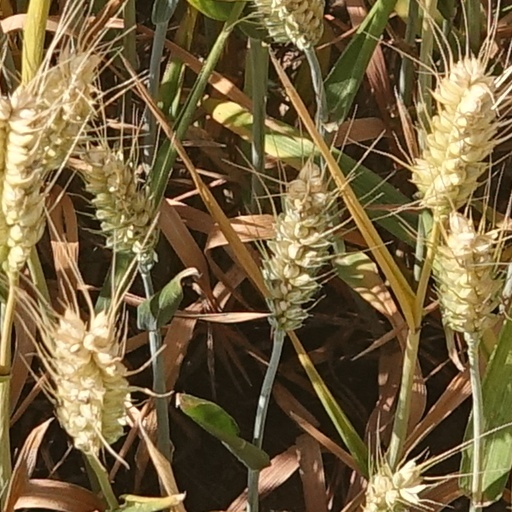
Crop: wheat